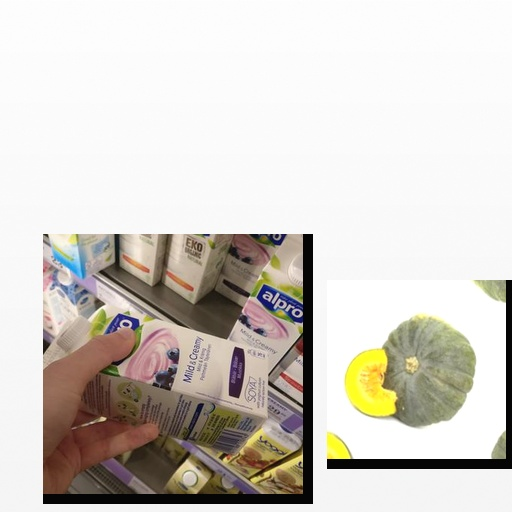
Food items: pumpkin, soyghurt